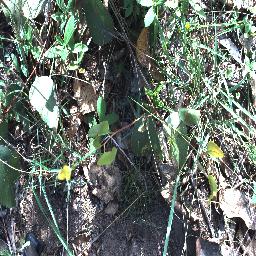
Label: negative